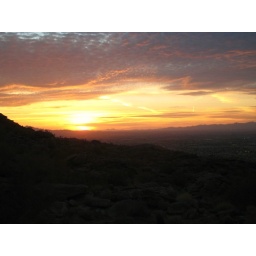
Check out the beautiful golden colors of the sky as the sun sets over the Phoenix area.3-22-09